William P. Bidelman

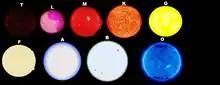
Stars vary from the relatively hot O and B-type stars to the relatively cooler and reddish M stars.

Bidelman served on the Astronomical Society of the Pacific's Nominating Committee and Publications Committees in 1955. When Seth B. Nicholson, Chairman of the Publications Committee for thirteen years retired, he nominated Bidelman as the next chairman. Bidelman resigned from the Nominating Committee, and became the Editor of the "Publications of the Astronomical Society of the Pacific". the scientific journal of the ASP, which gives the Bruce Gold Medal.